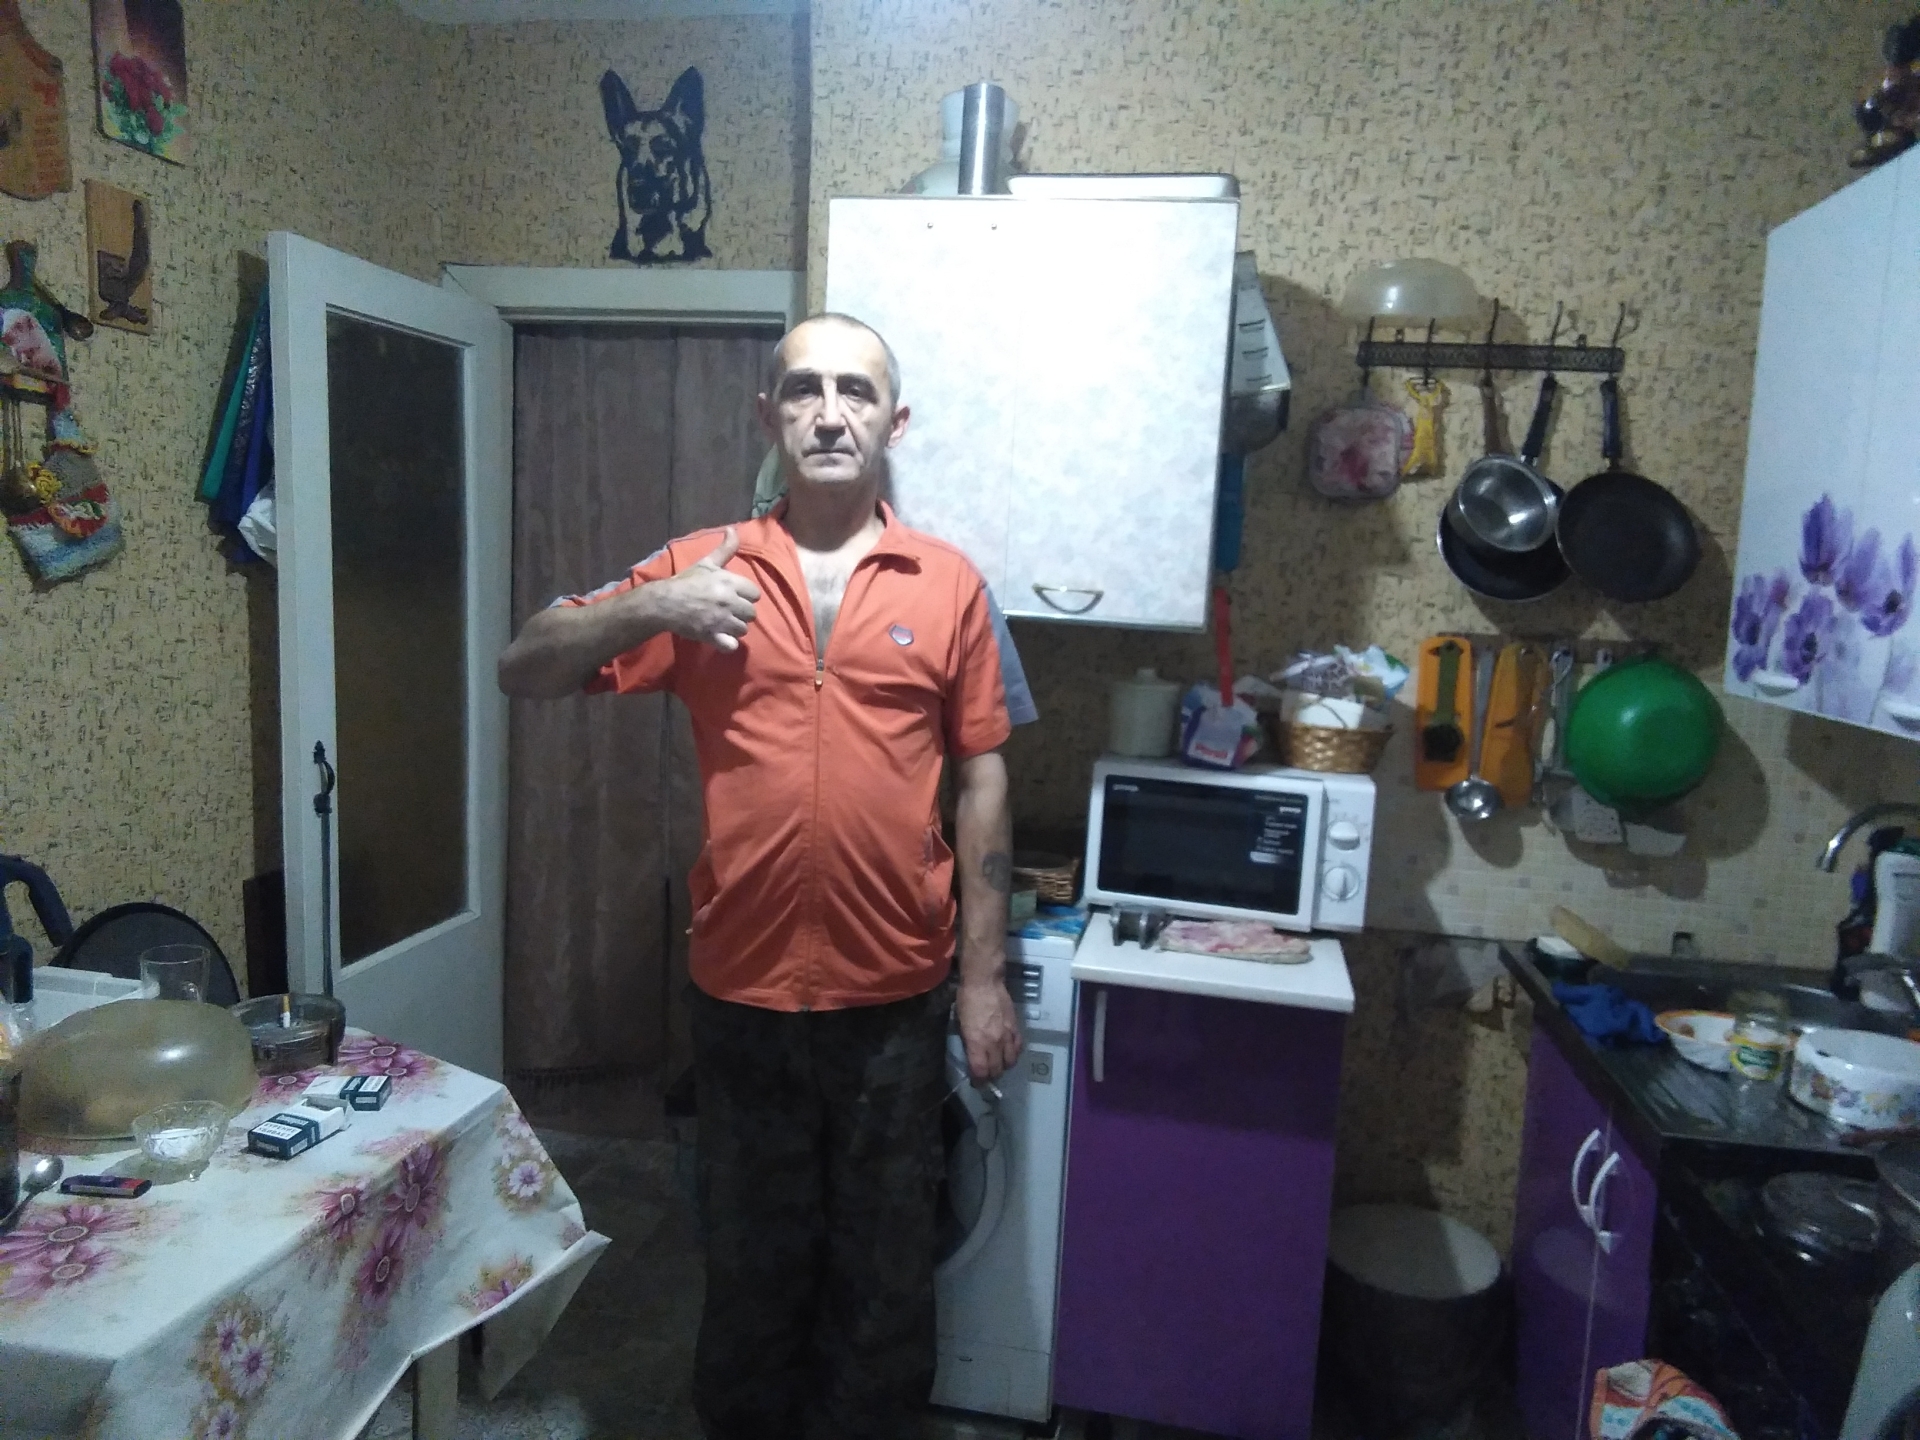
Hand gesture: like